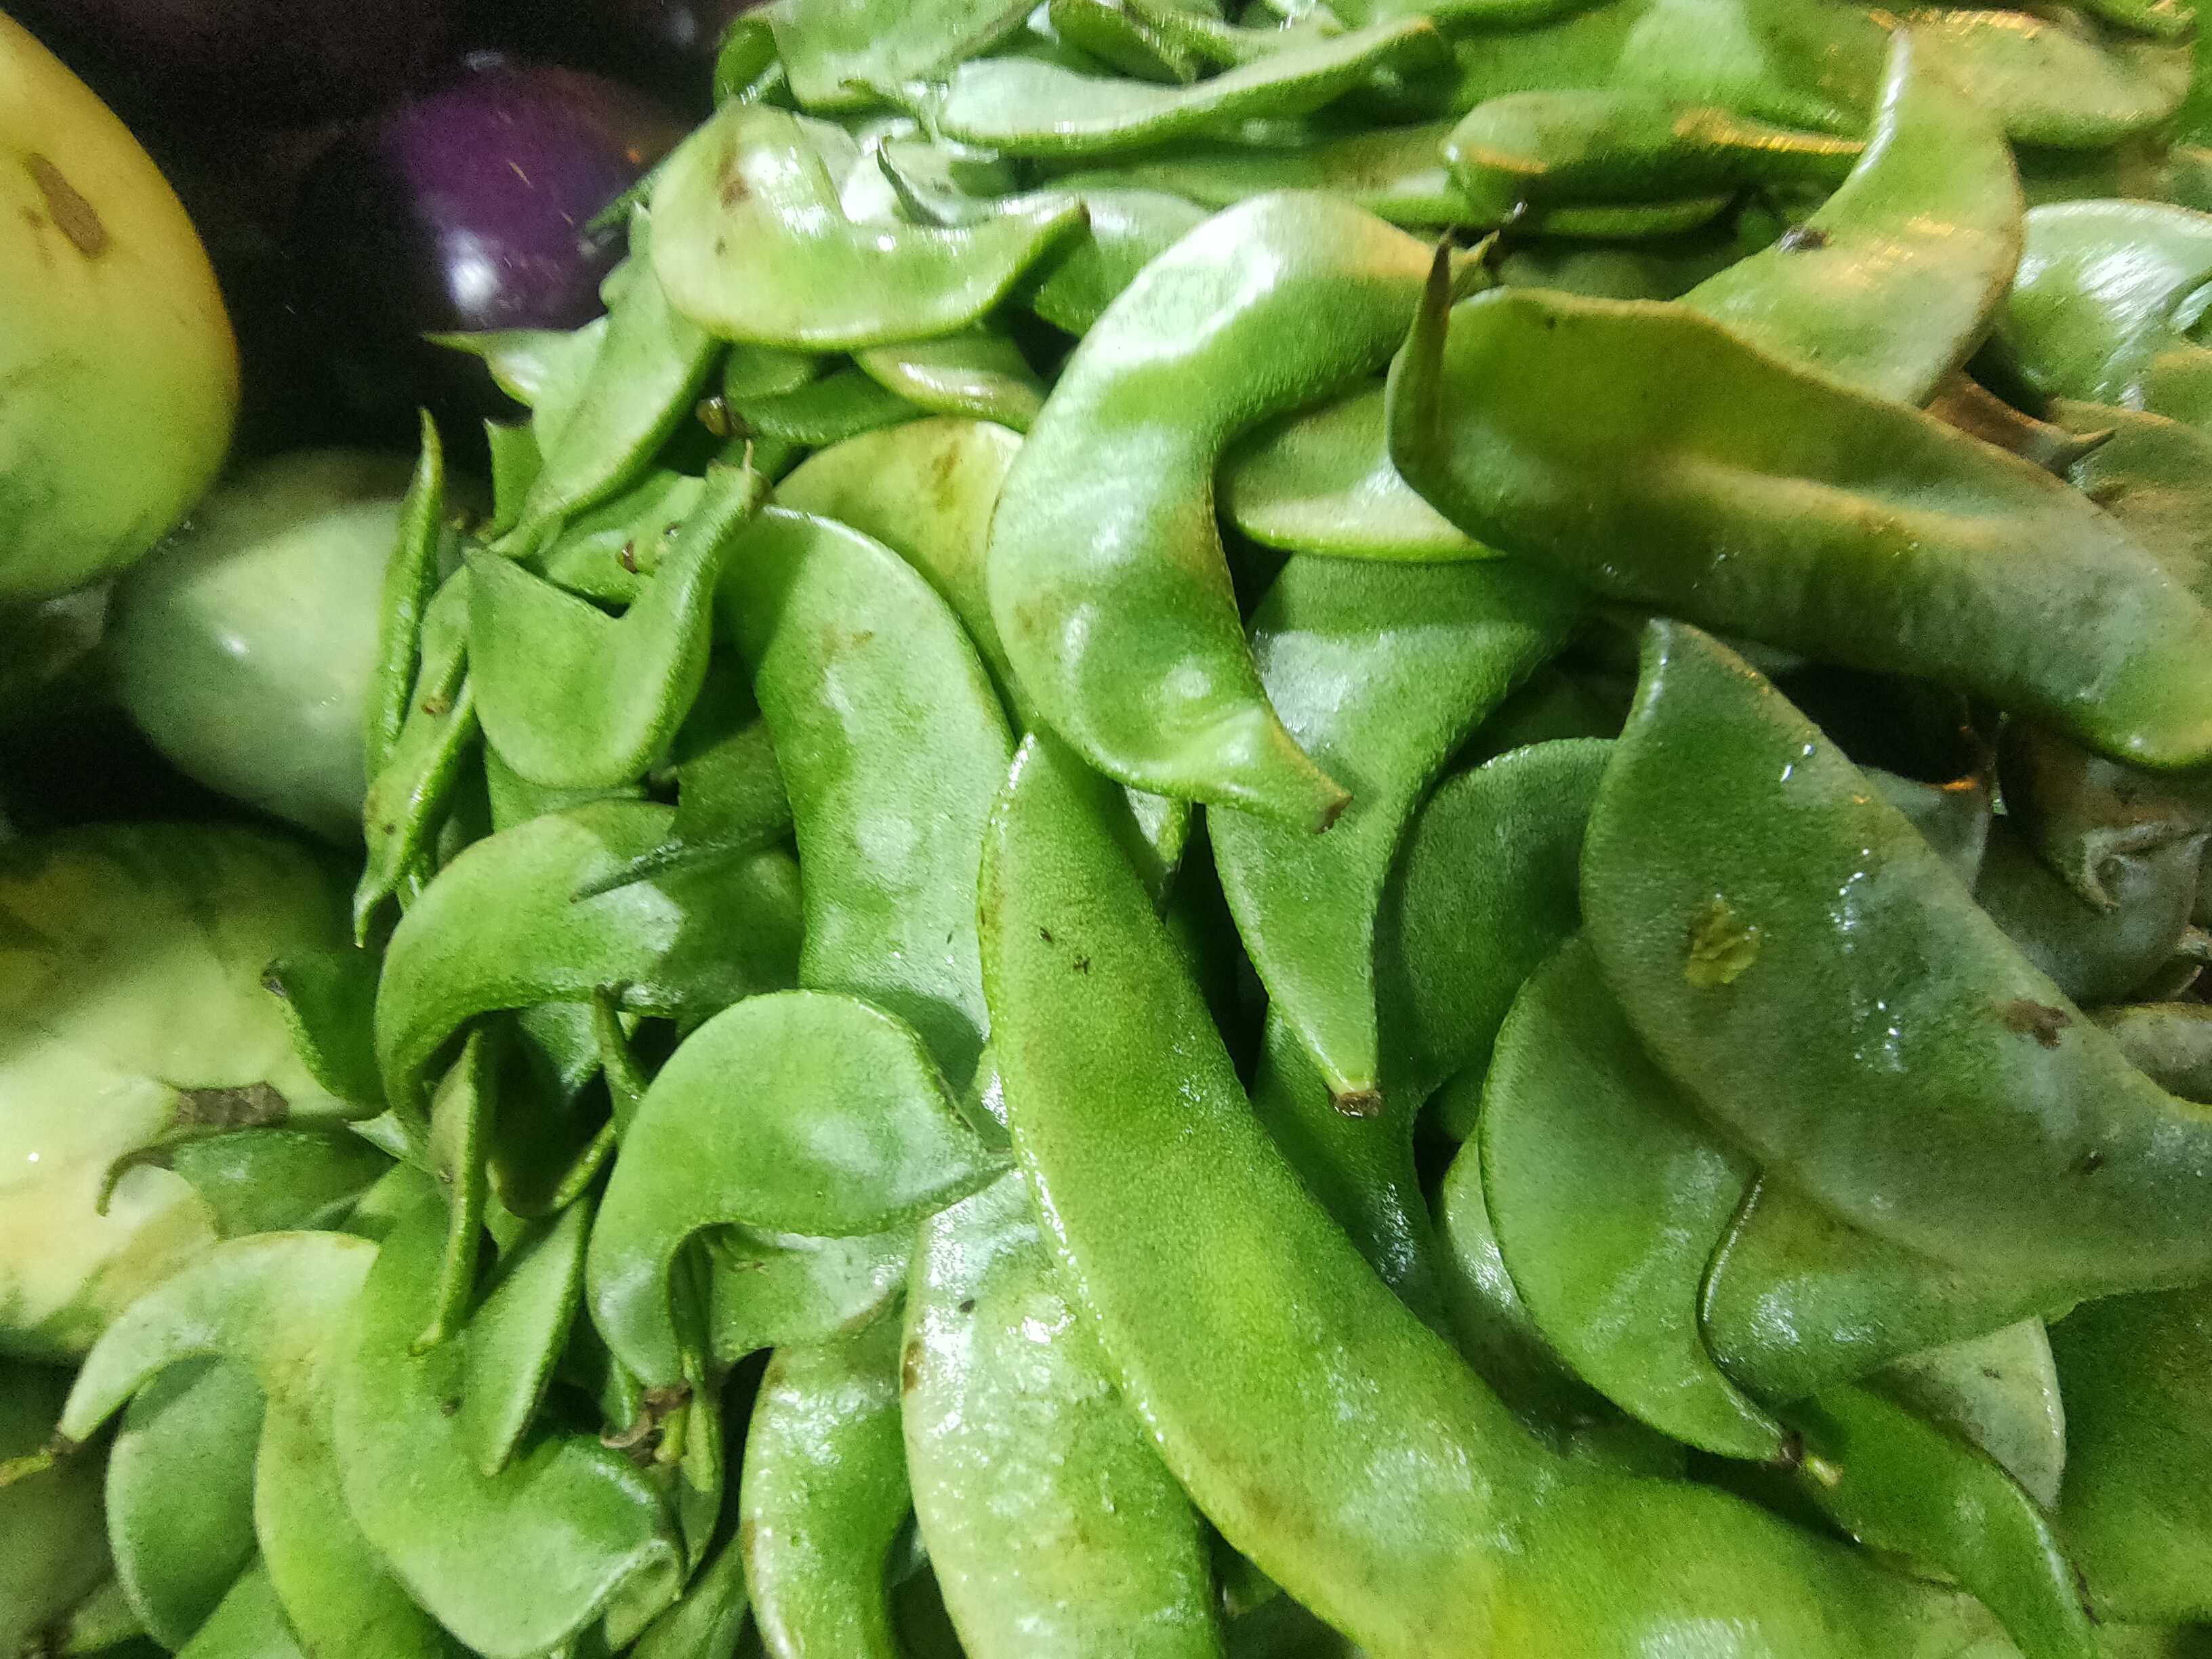
Label: Lablab purpureus